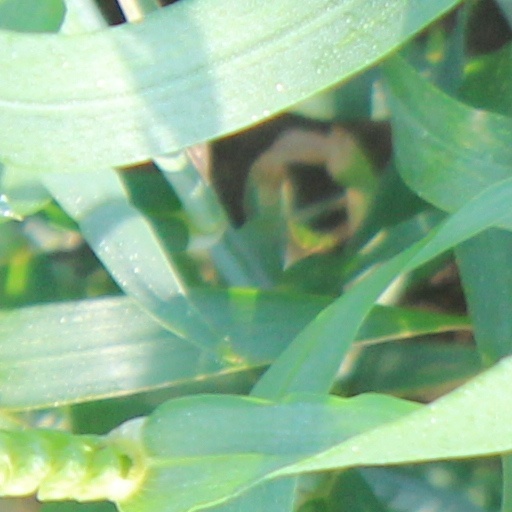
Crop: wheat